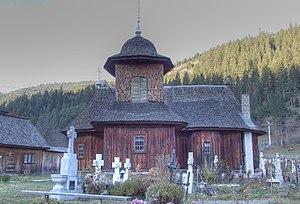
Grințieș est une commune roumaine du județ de Neamț, dans la région historique de Moldavie et dans la région de développement du Nord-Est.